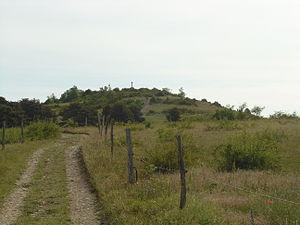
Le Mont Sène (521m), aussi appelé la montagne aux trois croix Bourgogne, à la limite entre la côte d'Or et la Saône et Loire
Dezize-lès-Maranges est une commune française située dans le département de Saône-et-Loire en région Bourgogne-Franche-Comté.
Le mont de Sène, ou montagne des Trois Croix, est un sommet situé à la limite des départements de la Côte-d'Or et de Saône-et-Loire en France. Culminant à 521 mètres, il domine la côte de Beaune au nord, la vallée de la Saône à l’est, le Clunisois au sud et le Morvan à l’ouest.